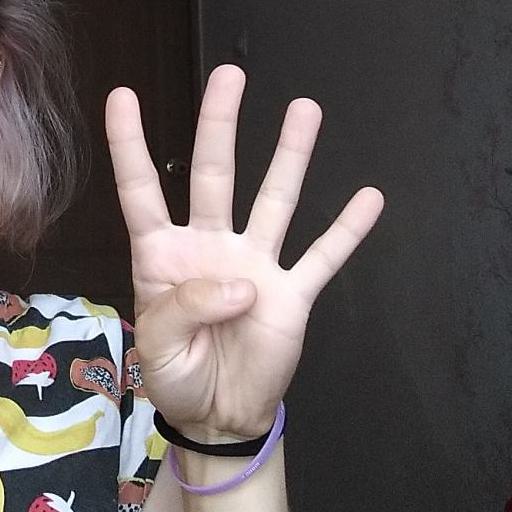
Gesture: four